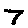
Label: 7